Viswasam

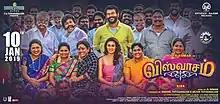
Theatrical release poster

Viswasam is a 2019 Indian Tamil-language action drama film directed by Siva and produced by Sathya Jyothi Films. The film stars Ajith Kumar, Nayanthara and Jagapathi Babu in the lead roles, alongside Vivek, Thambi Ramaiah, Robo Shankar, Kovai Sarala, Yogi Babu, Anikha Surendran, Kalairani, Sujatha Sivakumar, Rajitha and R. N. R. Manohar. It is the second collaboration between Ajith with Siva out of three films. The film follows Thookudurai, a villiage ruffian, who goes to take on Gautham Veer after trying to patch his marriage with Niranjana.